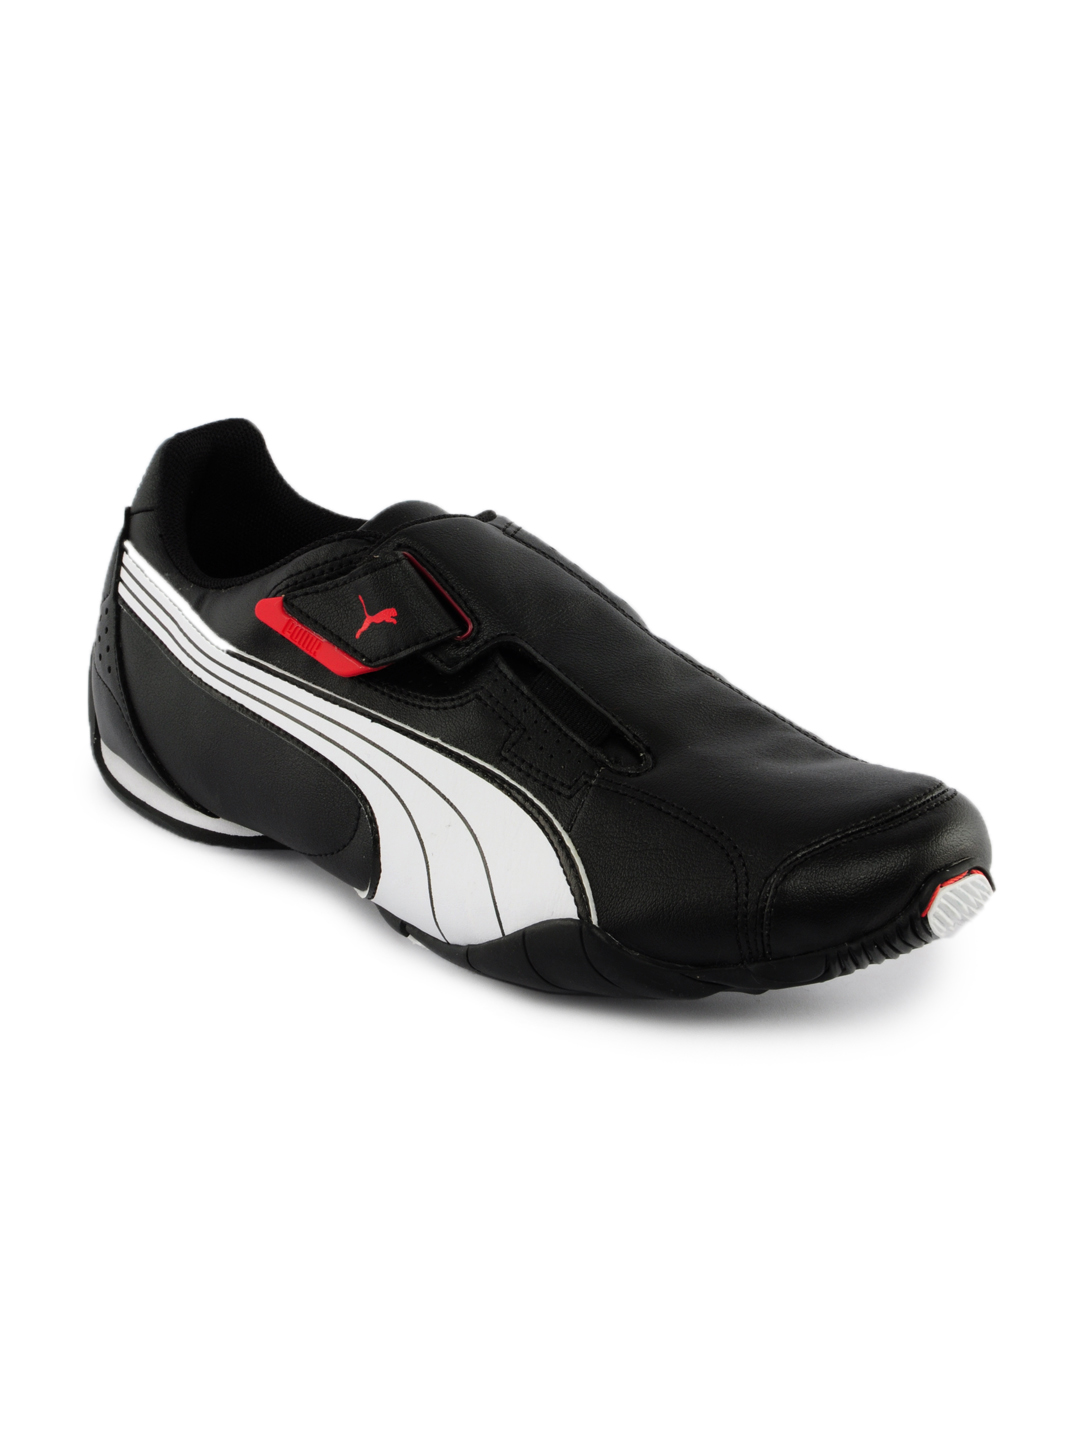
Puma Men Redon Move Black Shoes
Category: Footwear / Shoes / Casual Shoes
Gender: Men
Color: Black
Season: Summer 2012
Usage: Casual